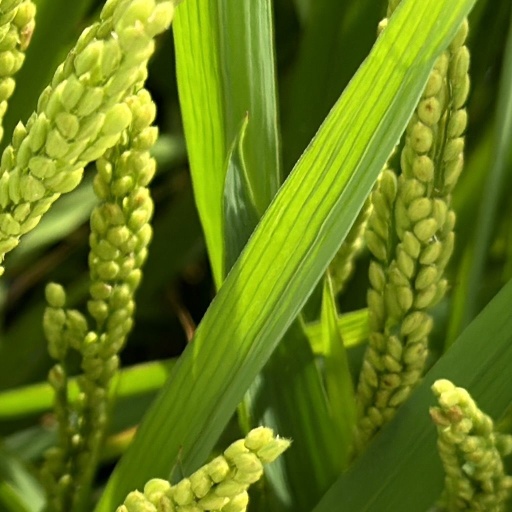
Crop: rice